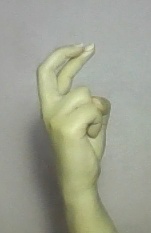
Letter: zay